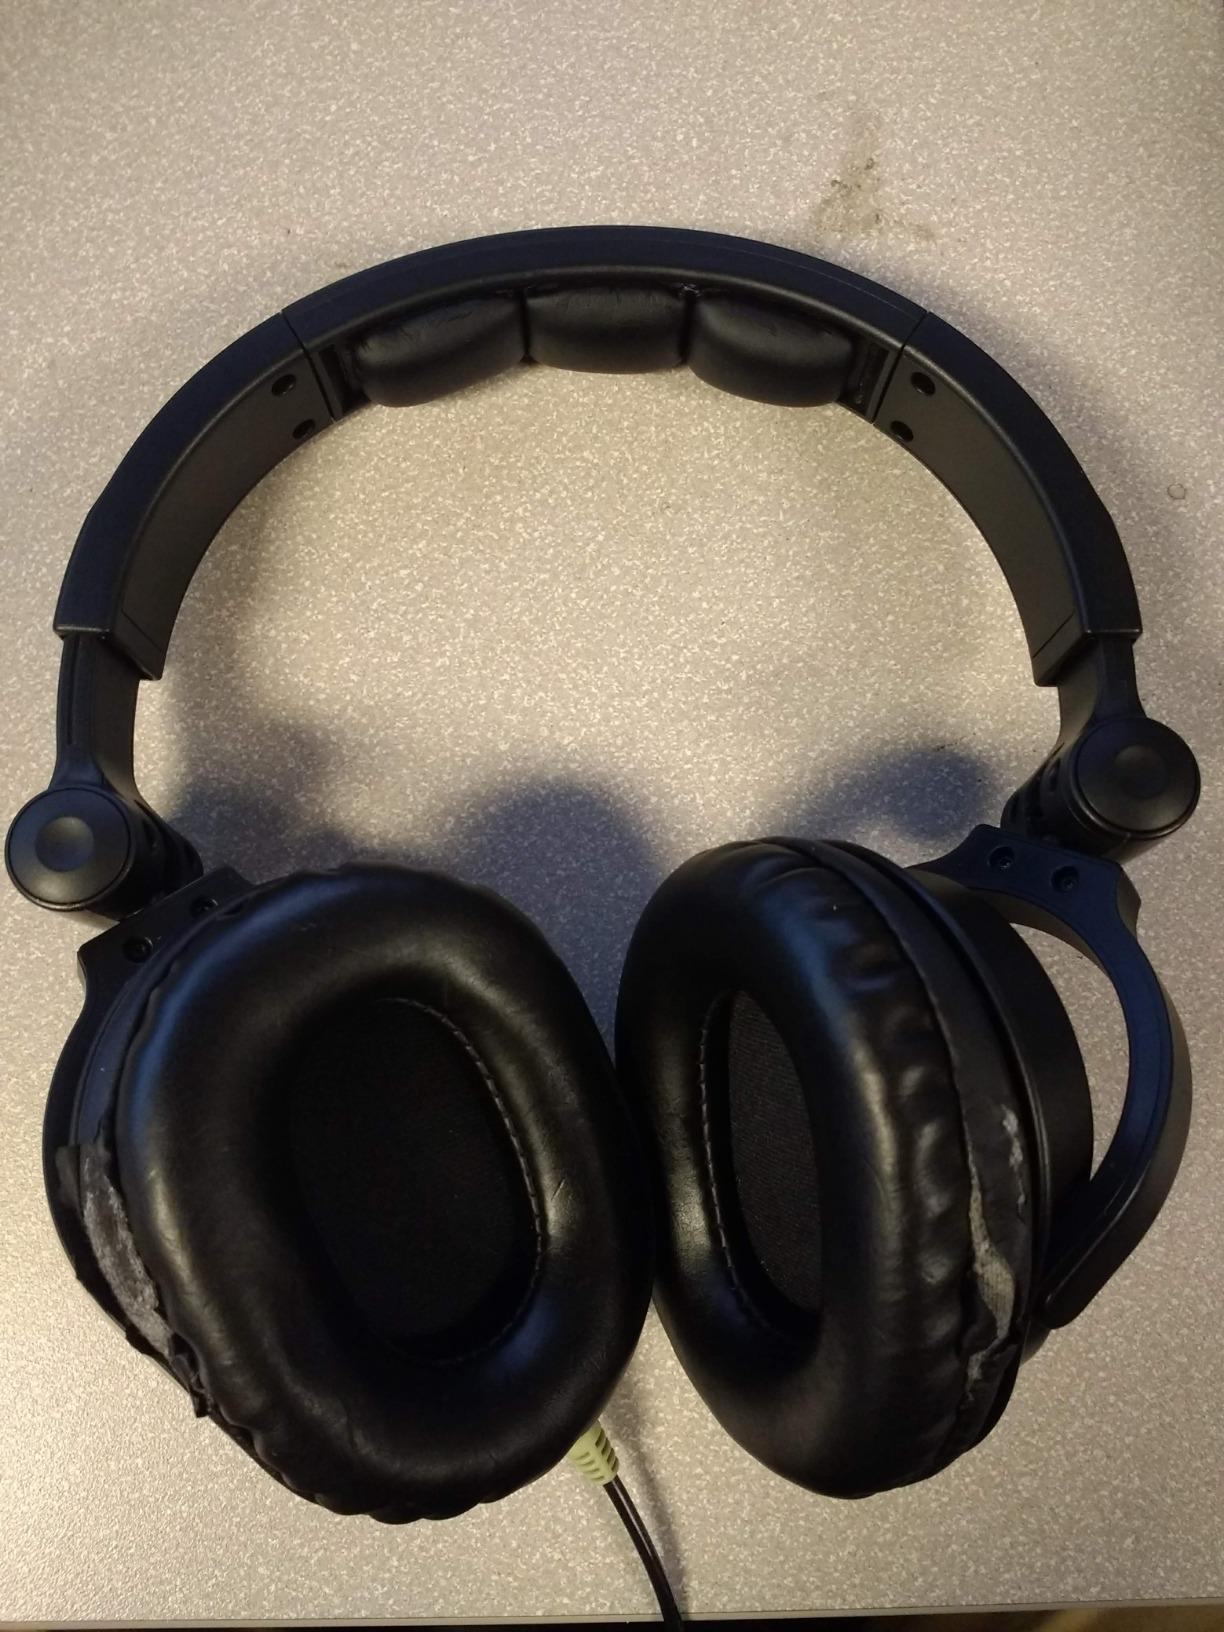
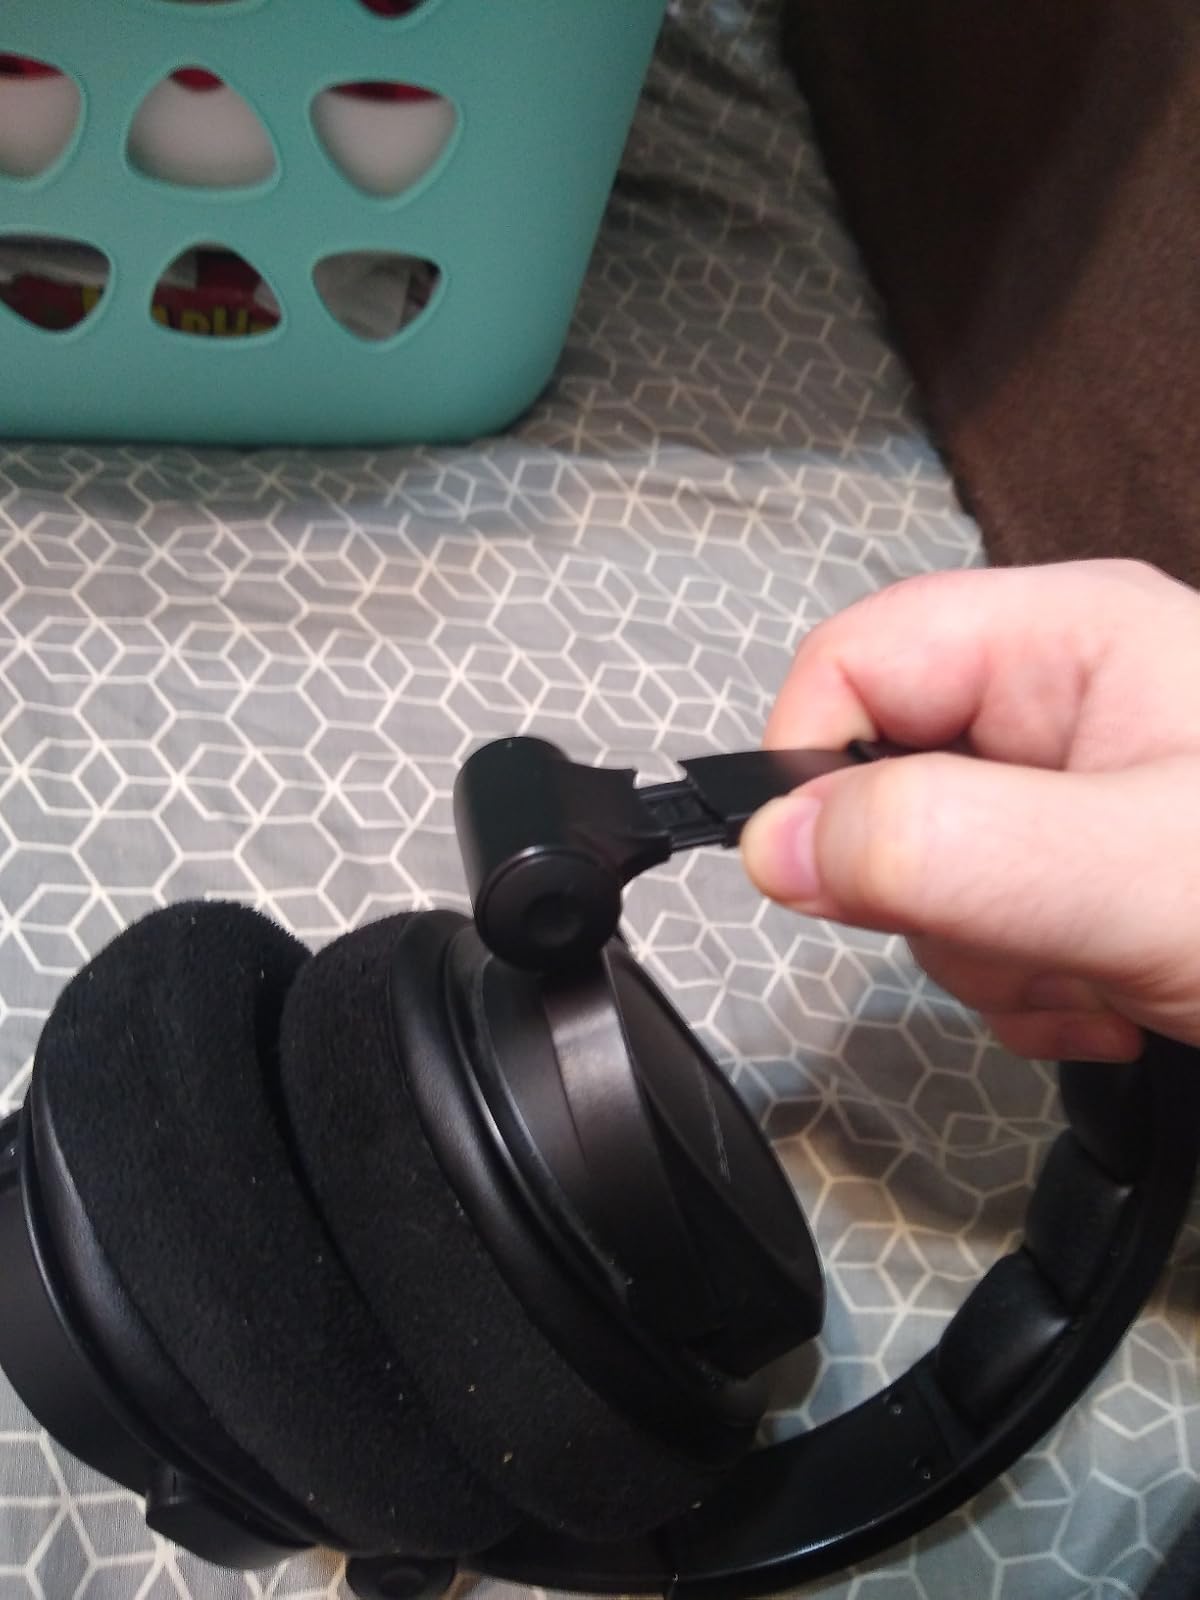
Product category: headphones
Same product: yes